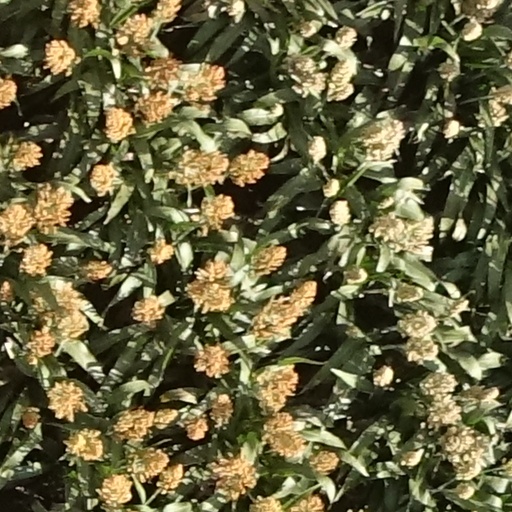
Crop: sorghum